Breanna Stewart

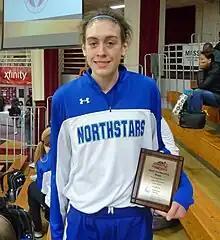
Breanna Stewart at the 2012 Hoophall Classic

The Tournament of Champions is an annual event, since 1997, showcasing the best high school girls basketball teams. The 2011 event, held in Phoenix, Arizona, included 96 of the best basketball programs in the country. The C-NS team was assigned to the Smith Division, where they faced Bolingbrook High School, considered to be the number 1 team by "USA Today". Despite being viewed as a 30-point underdog, Stewart helped her team to the first round upset, scoring 15 points in a 43–40 win.